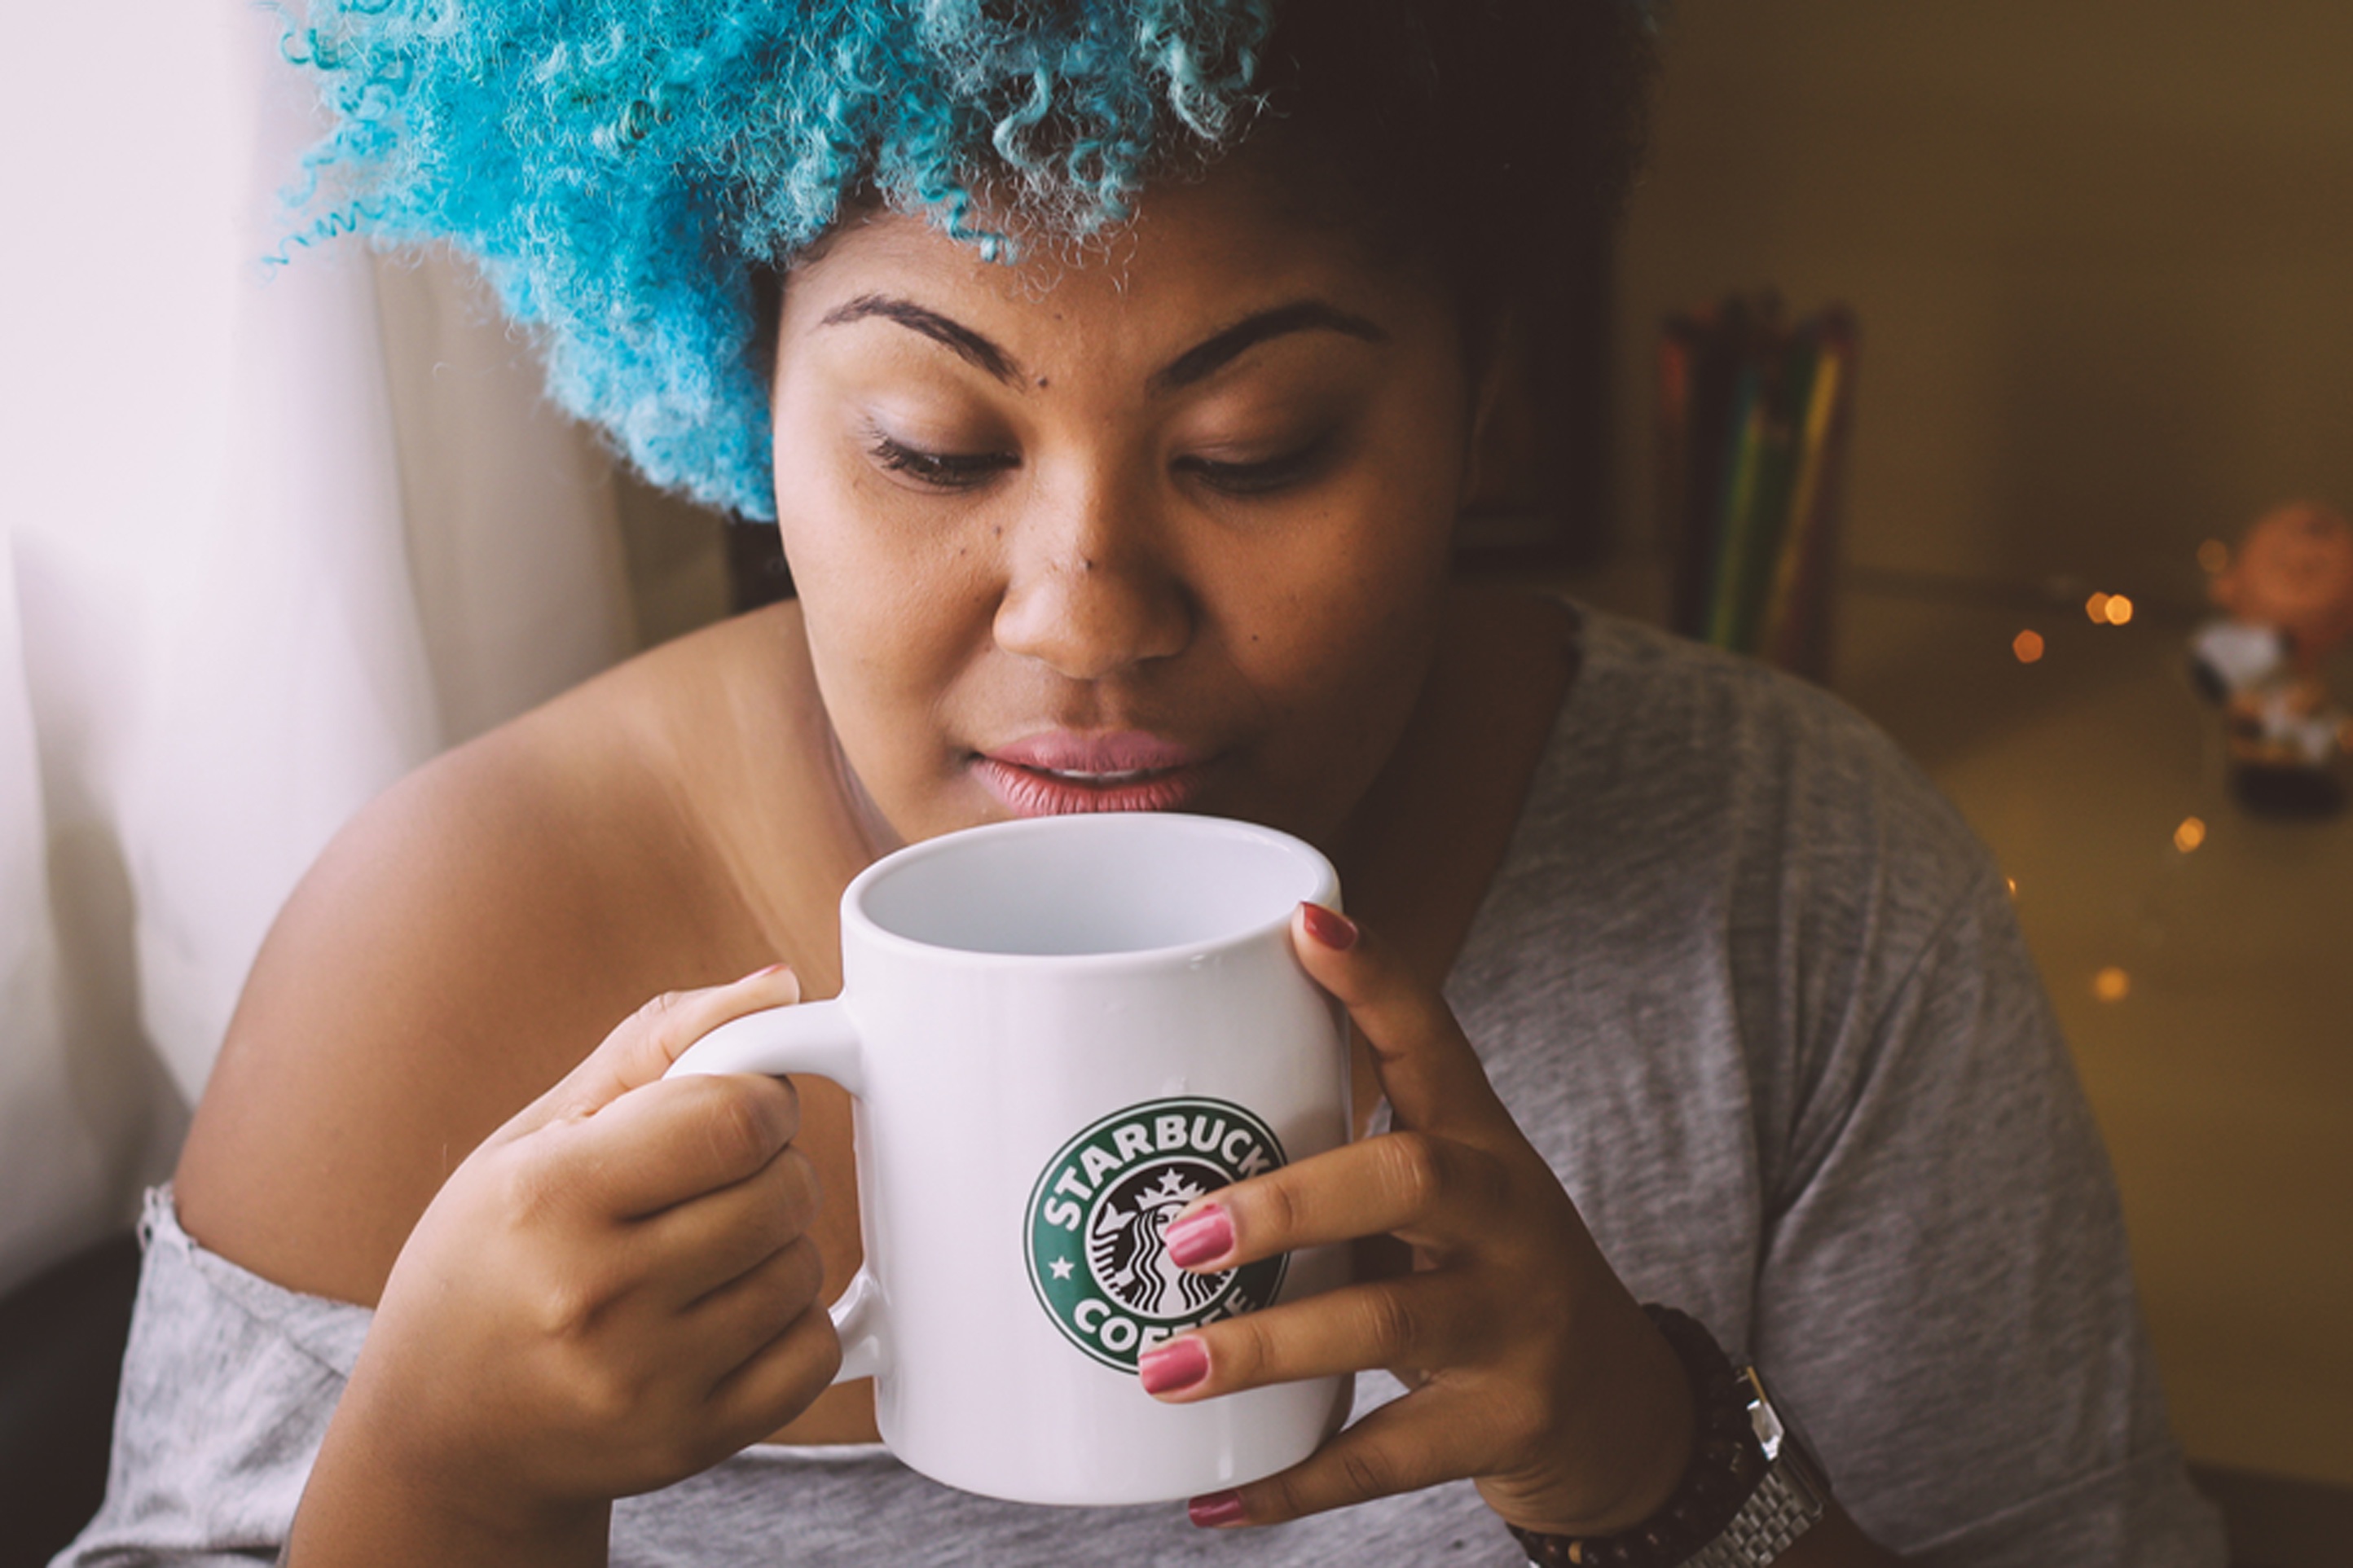
coffee, woman, cup, child, drink, smile, blue hair, face, eating, head, skin, beauty, sweetness